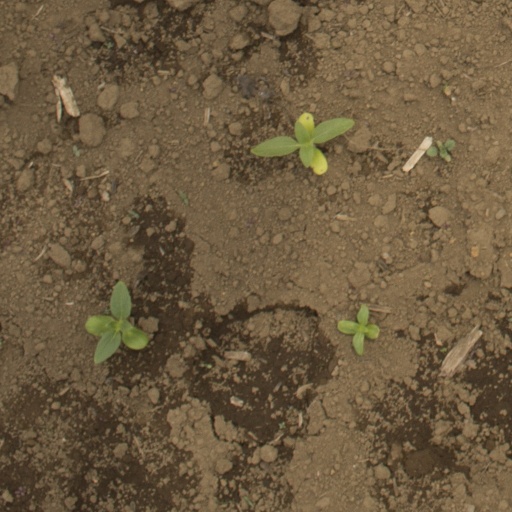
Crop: Jerusalem artichoke